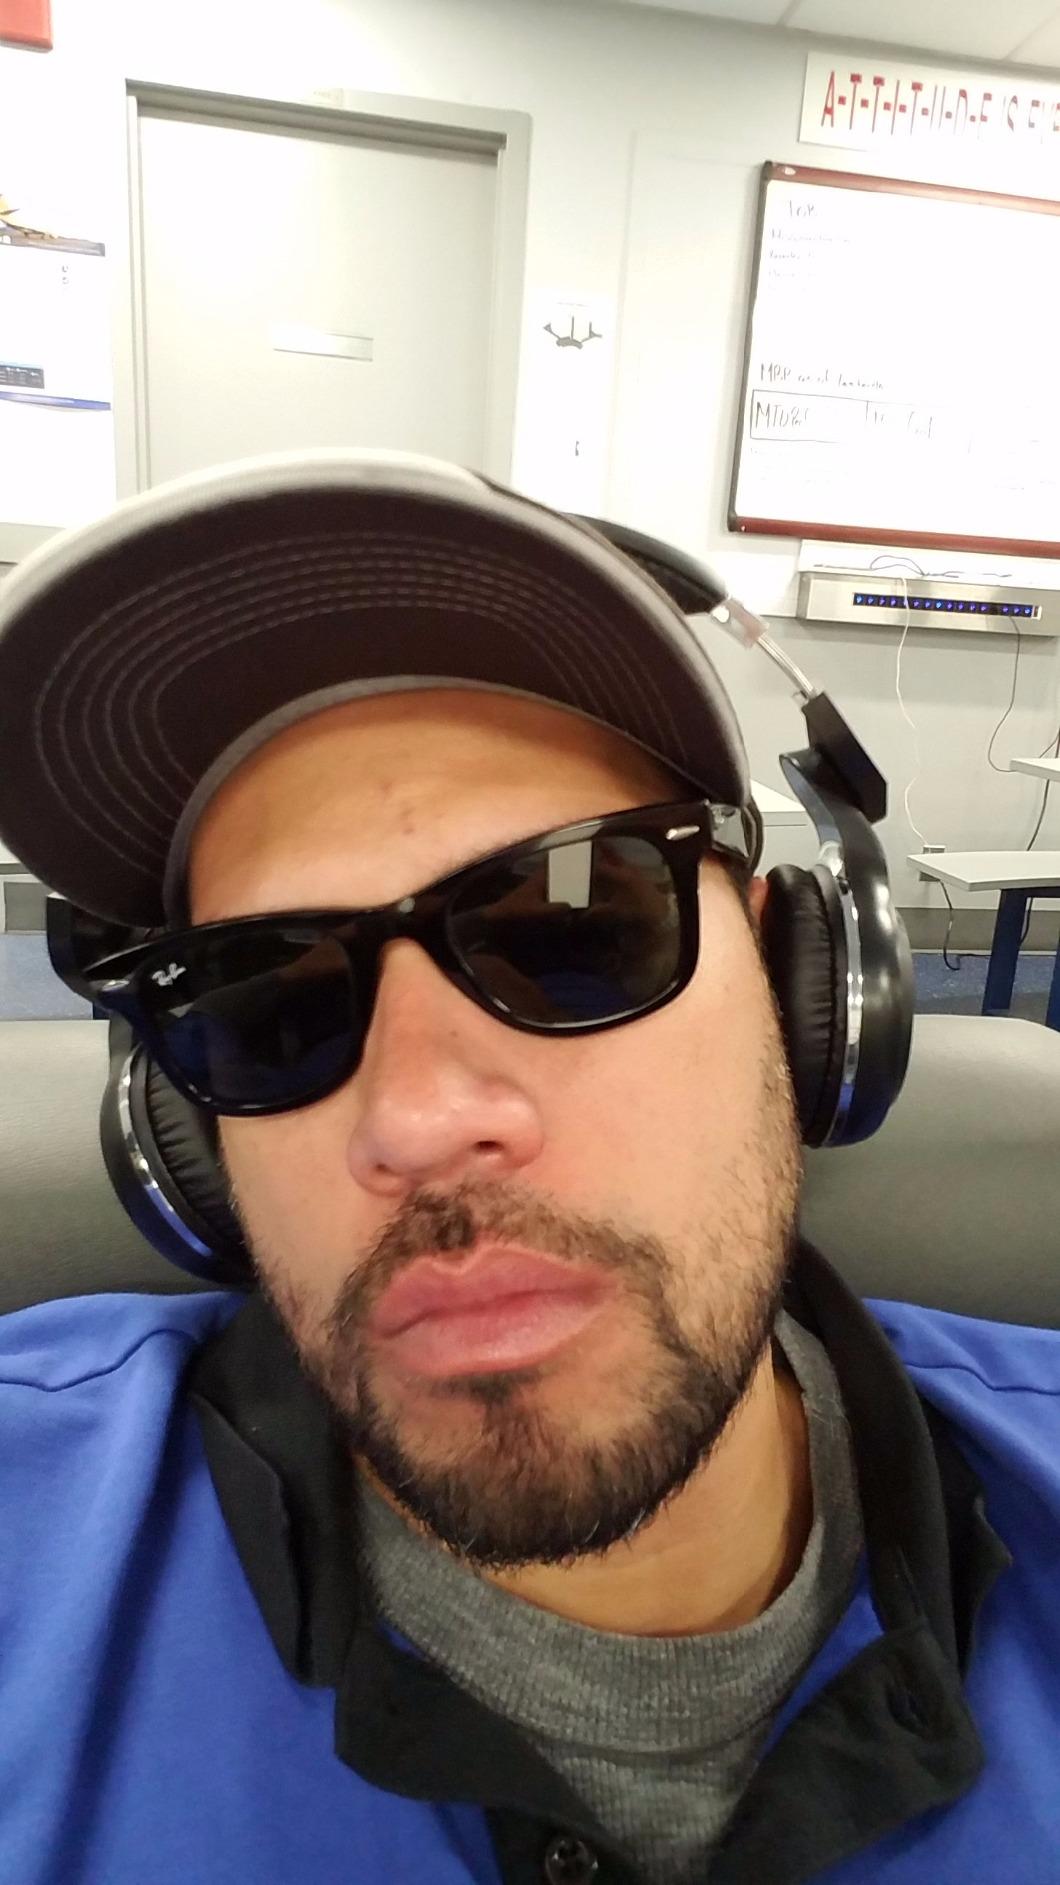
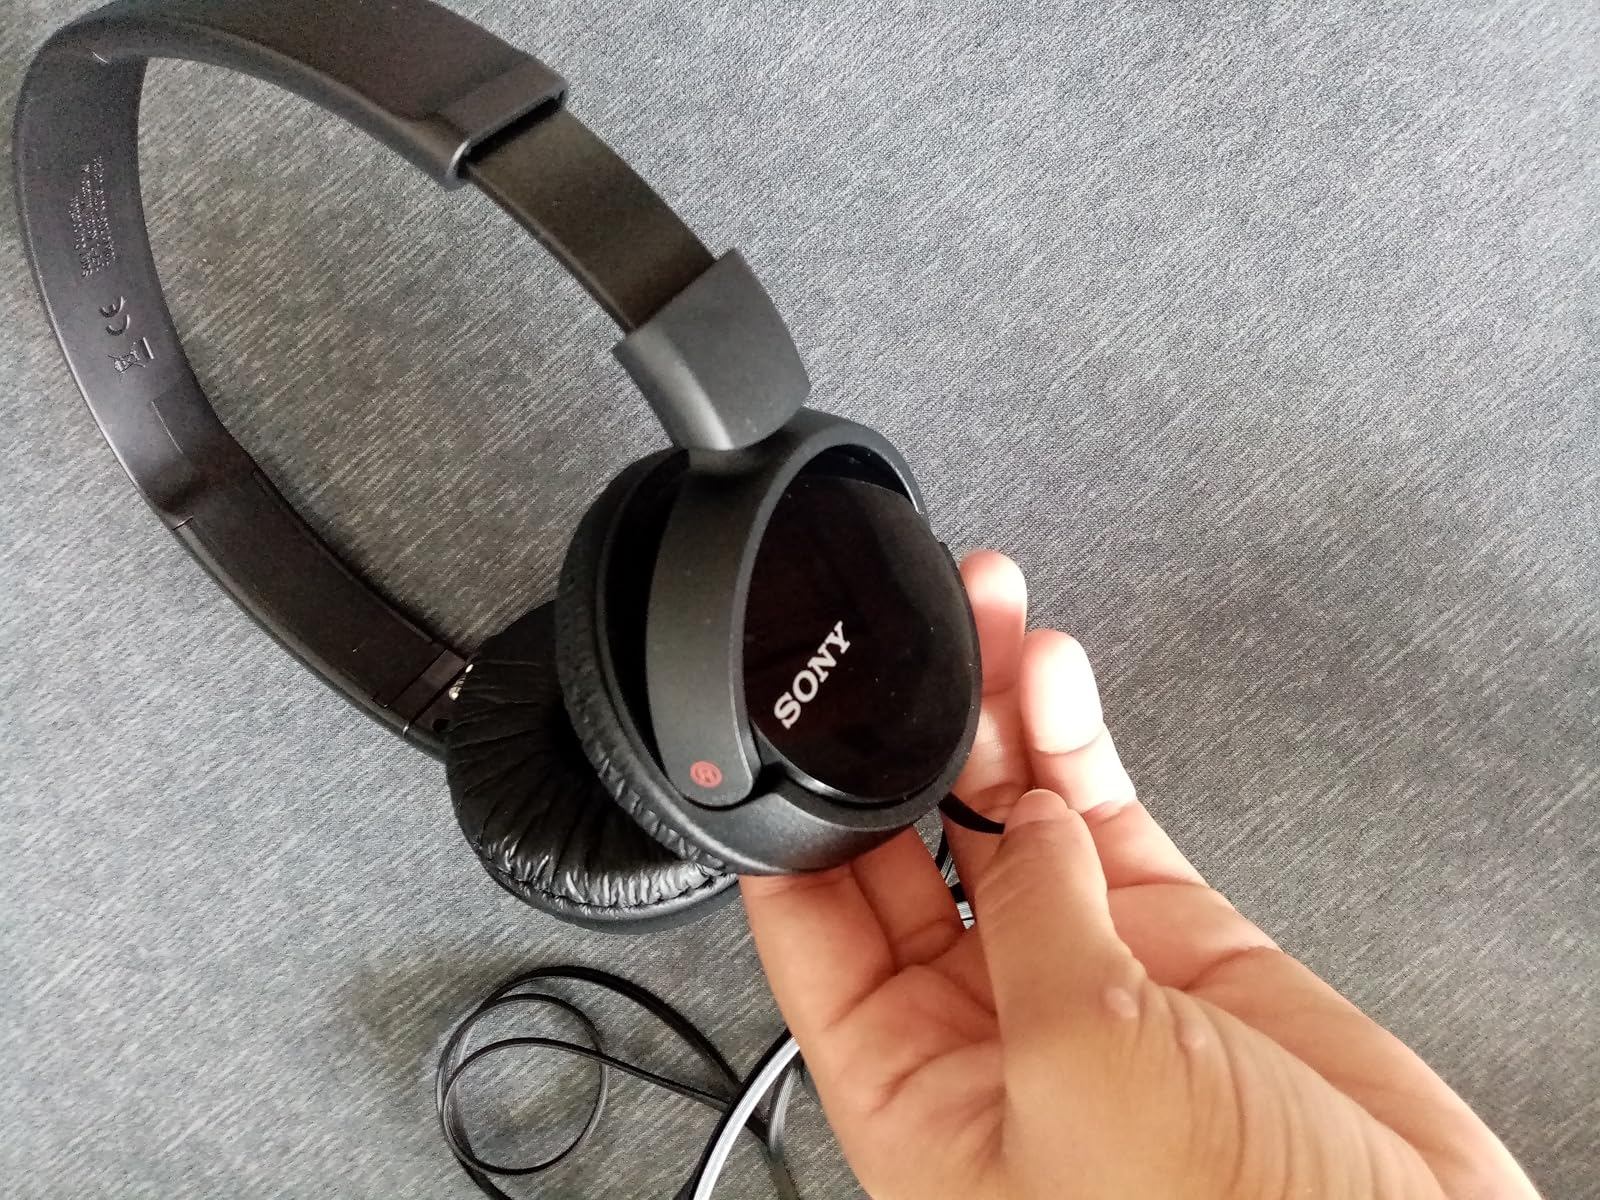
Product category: headphones
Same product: no